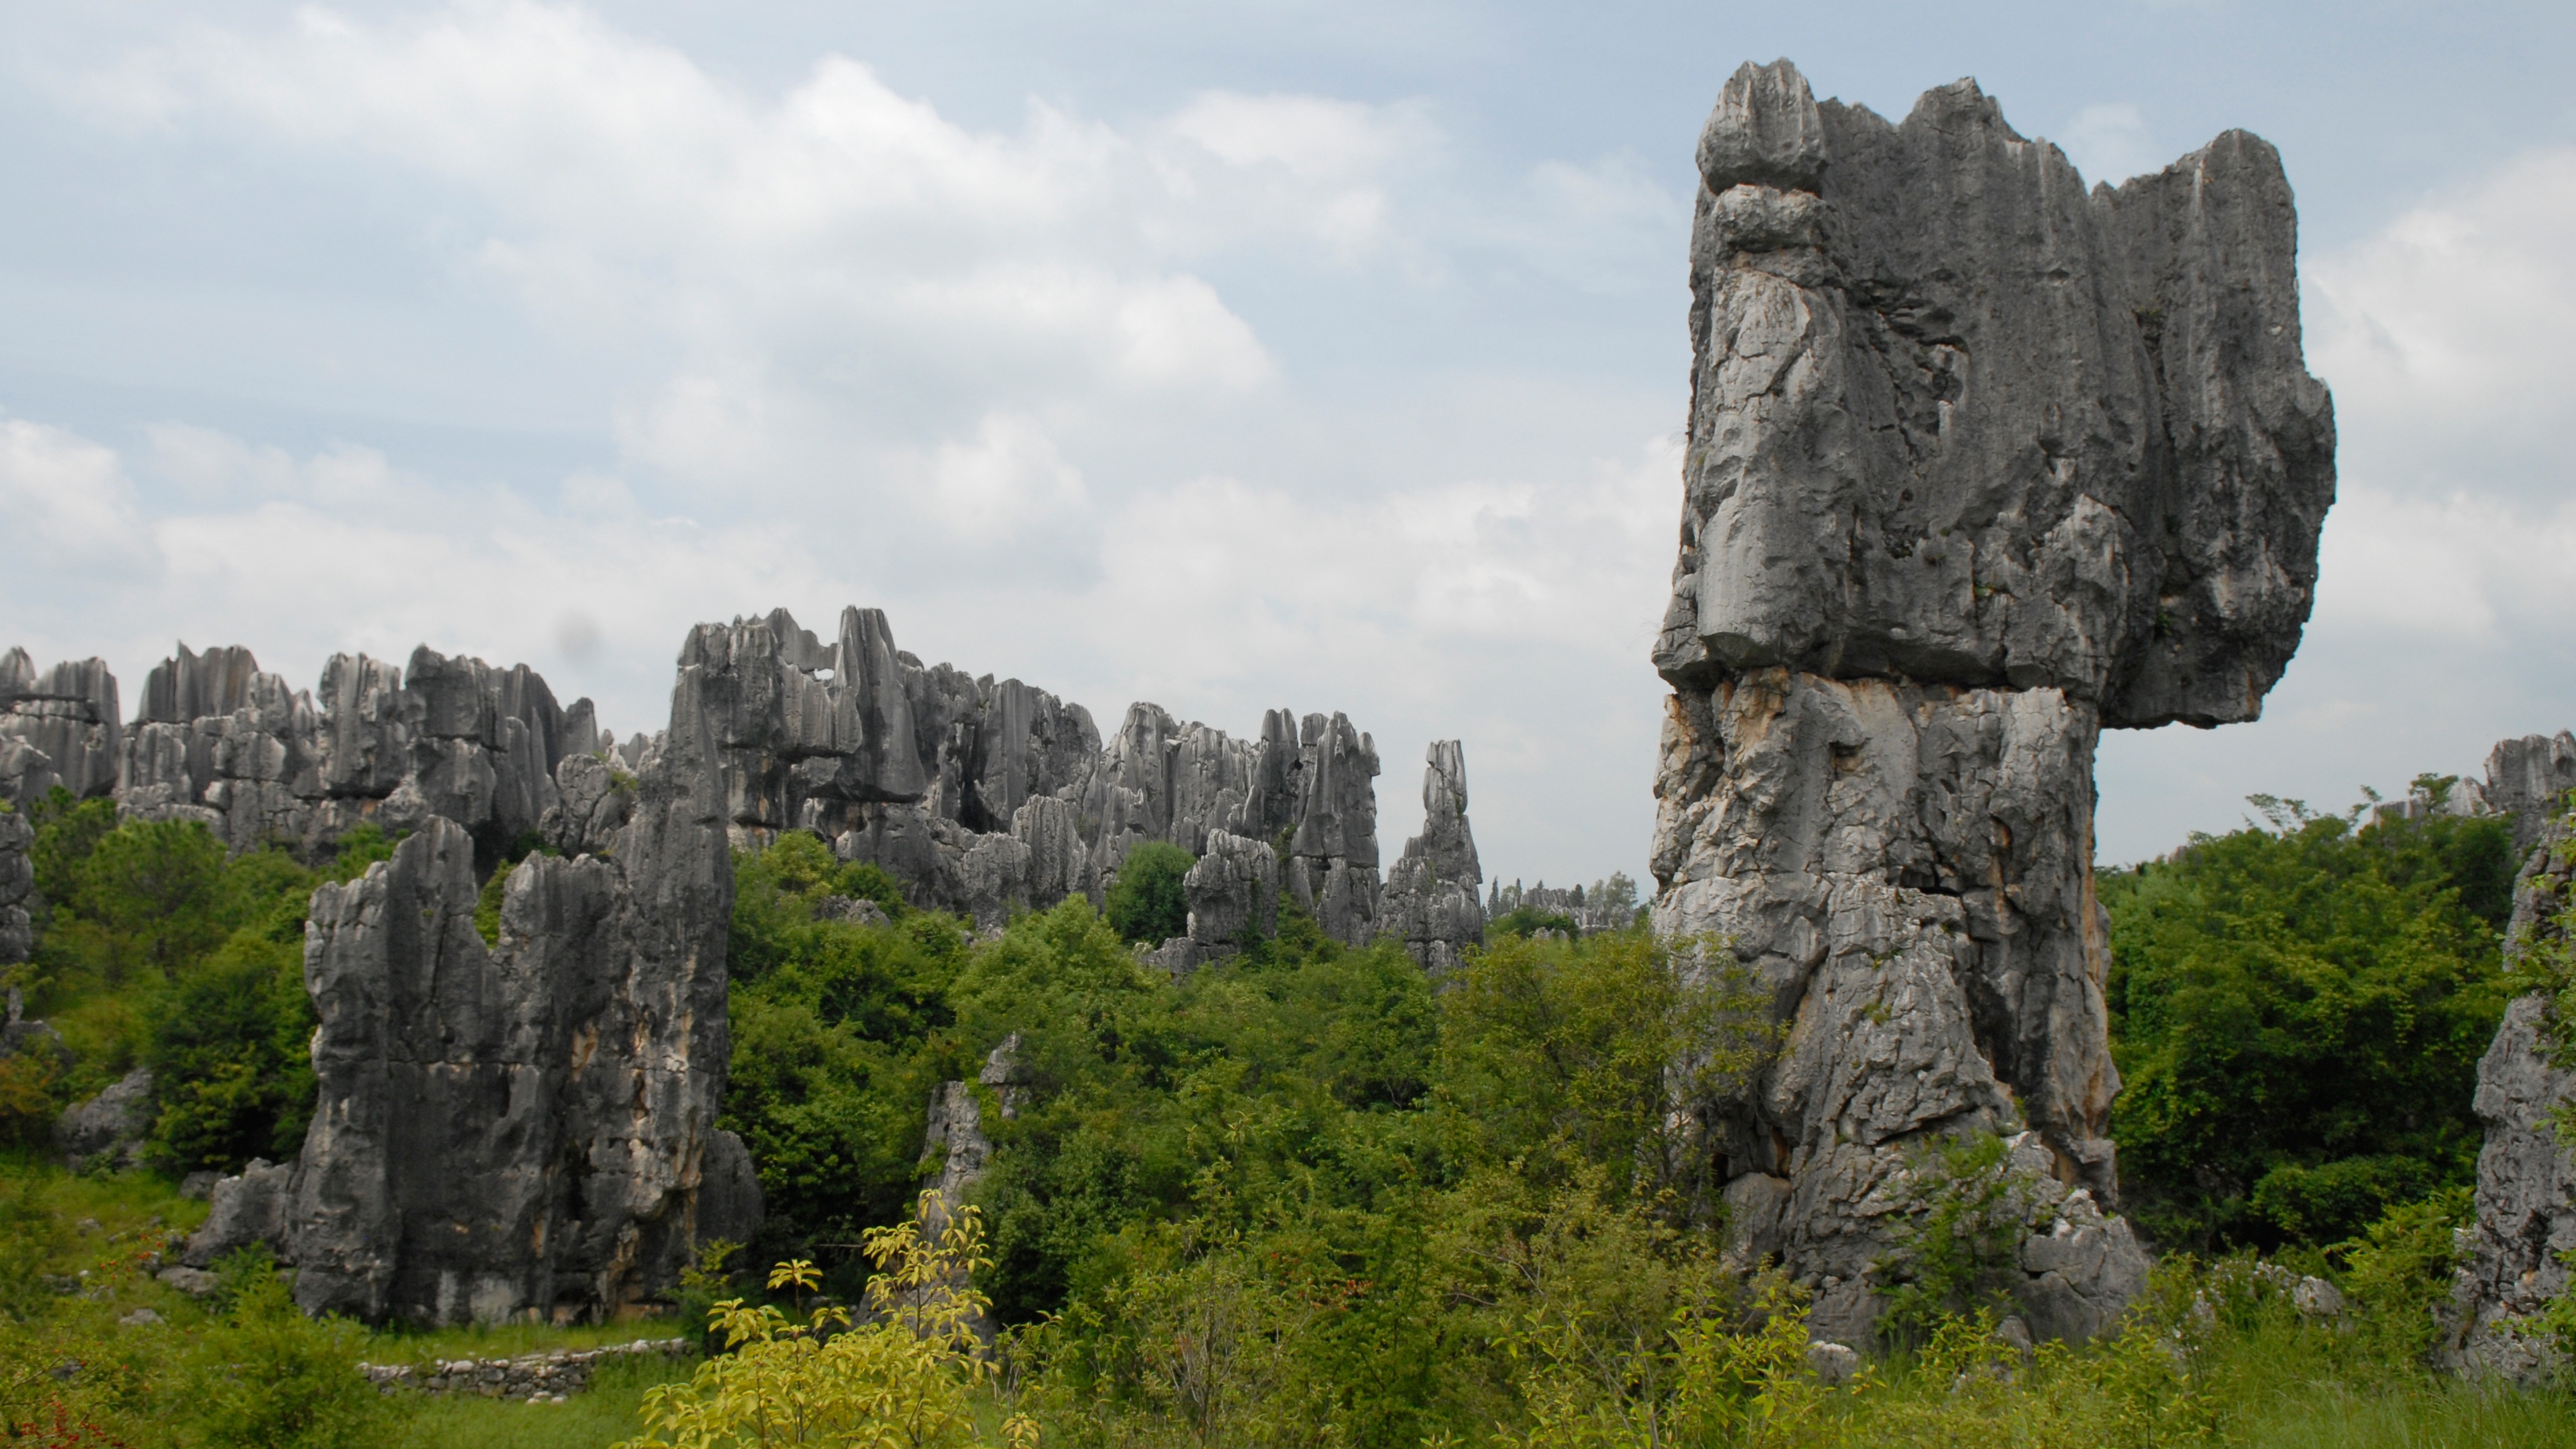
landscape, tree, rock, monument, formation, cliff, landmark, terrain, stones, ruins, badlands, china, monolith, stone forest, kunming, historic site, ancient history